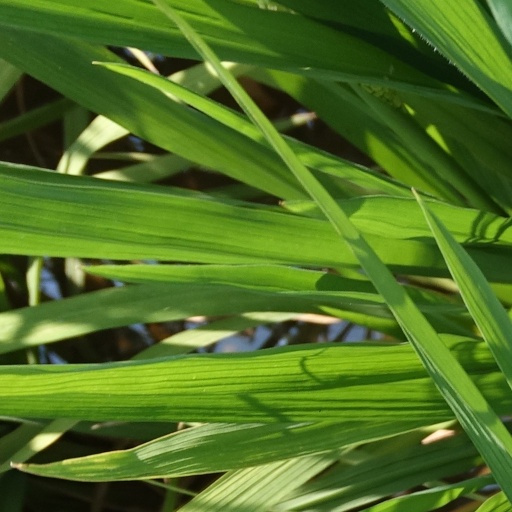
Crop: rice